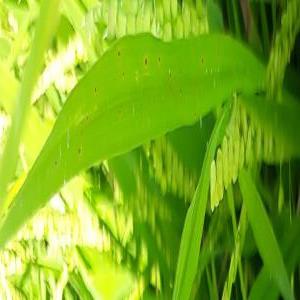
Disease: Brownspot